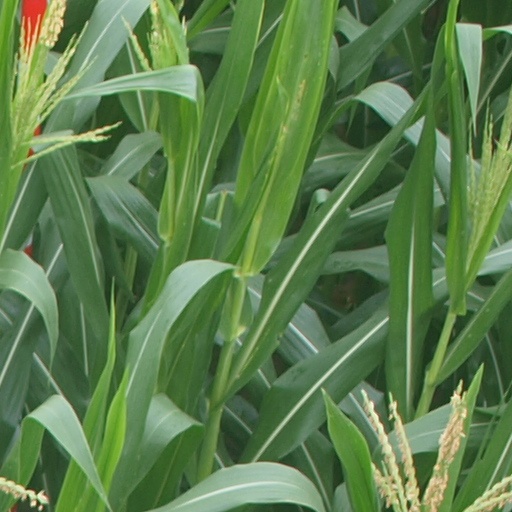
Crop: maize; corn